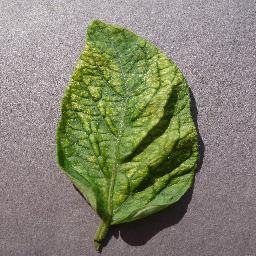
Label: Tomato___Spider_mites Two-spotted_spider_mite